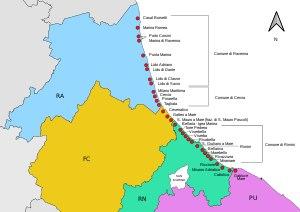
La Riviera Romagnole est le territoire côtier de la région d’Émilie-Romagne qui borde la mer Adriatique en Italie, et qui s'étend sur 107 km.